United Kingdom responses to the COVID-19 pandemic

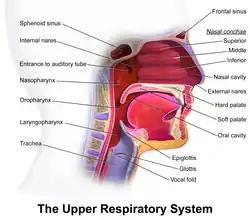
The upper respiratory system as swabbed in LFD tests

Initially the swabs caused some controversy because the NHS had standardised their test kits on a sterilisation procedure using ethylene oxide ("a colourless gas used to sterilise medical equipment worldwide") but this was quickly dispelled by charities like Full Fact who pointed out that the MHRA had regulated the procedure.